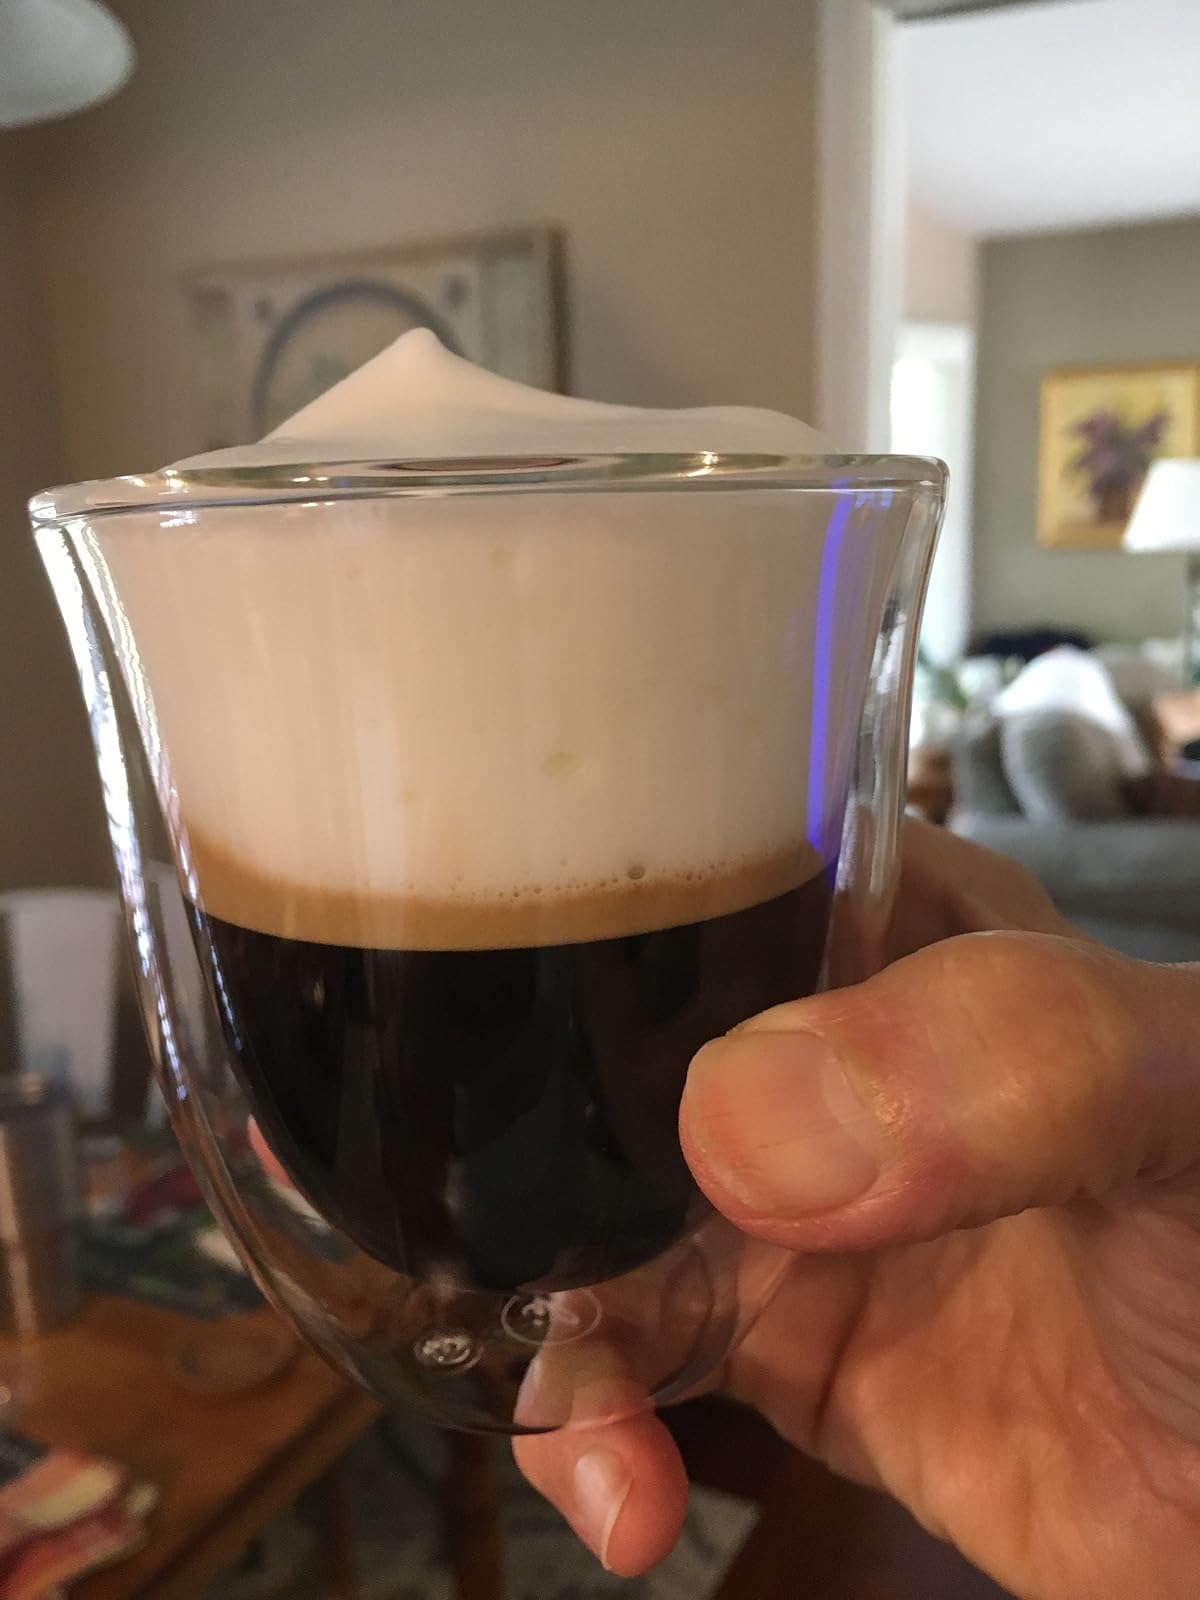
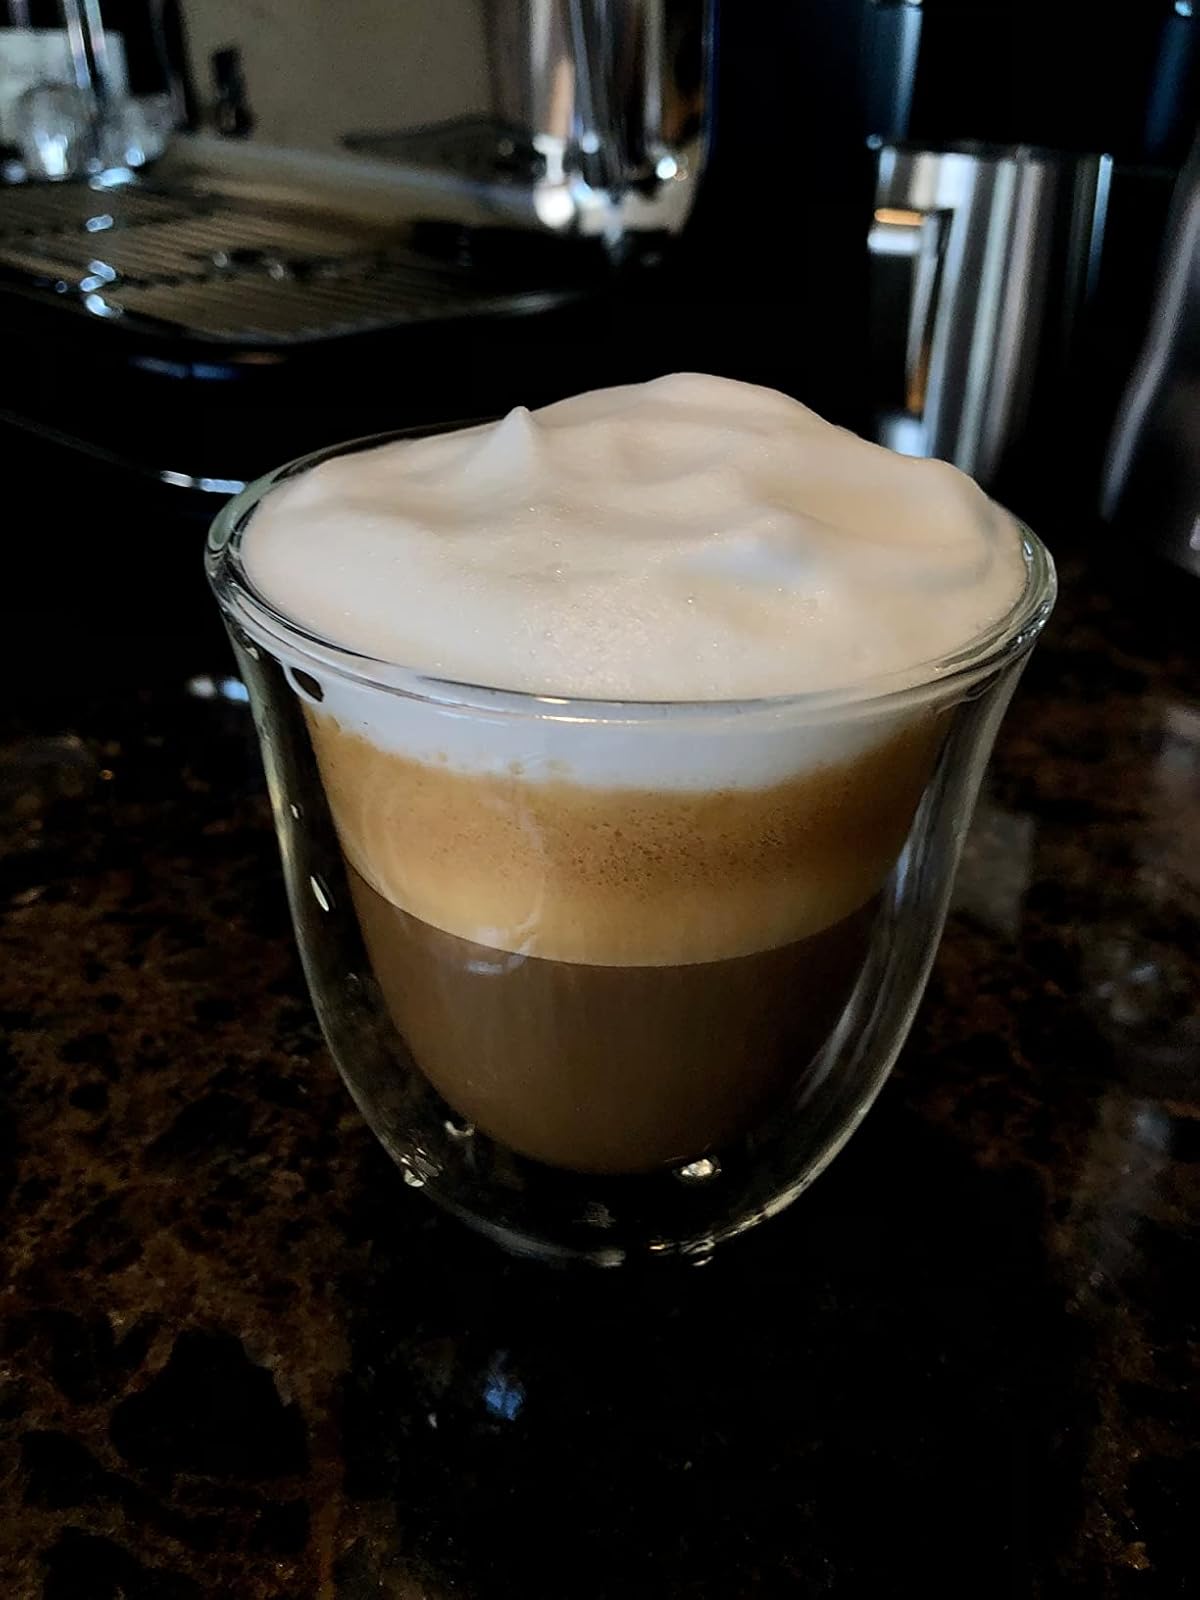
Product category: items_mug
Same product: yes